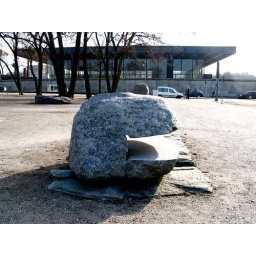
pac-man stone in front of mies van der rohe